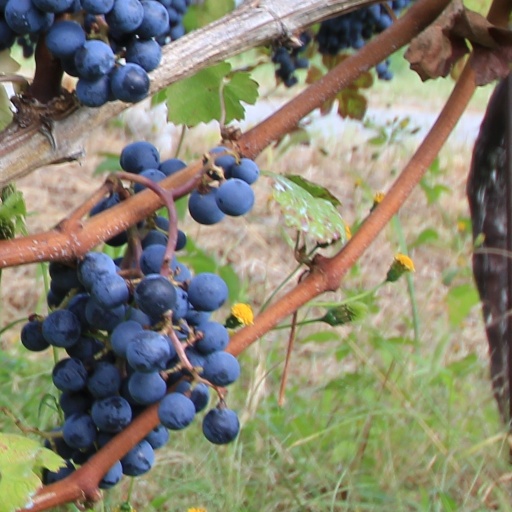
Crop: grape